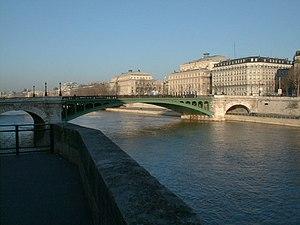
Parapet du quai de la Corse, Pont Notre-Dame (coté est) au-dessus de la Seine en direction du quai de Gesvres, IVe arrondissement, Paris, France.Taken by Robert Swinney rswinney@wharton.upenn.edu